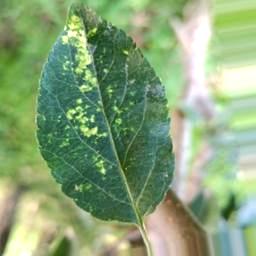
Label: Apple_Mosaic